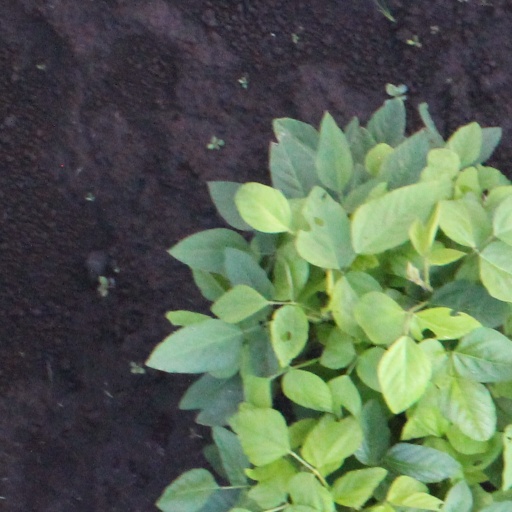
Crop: soybean